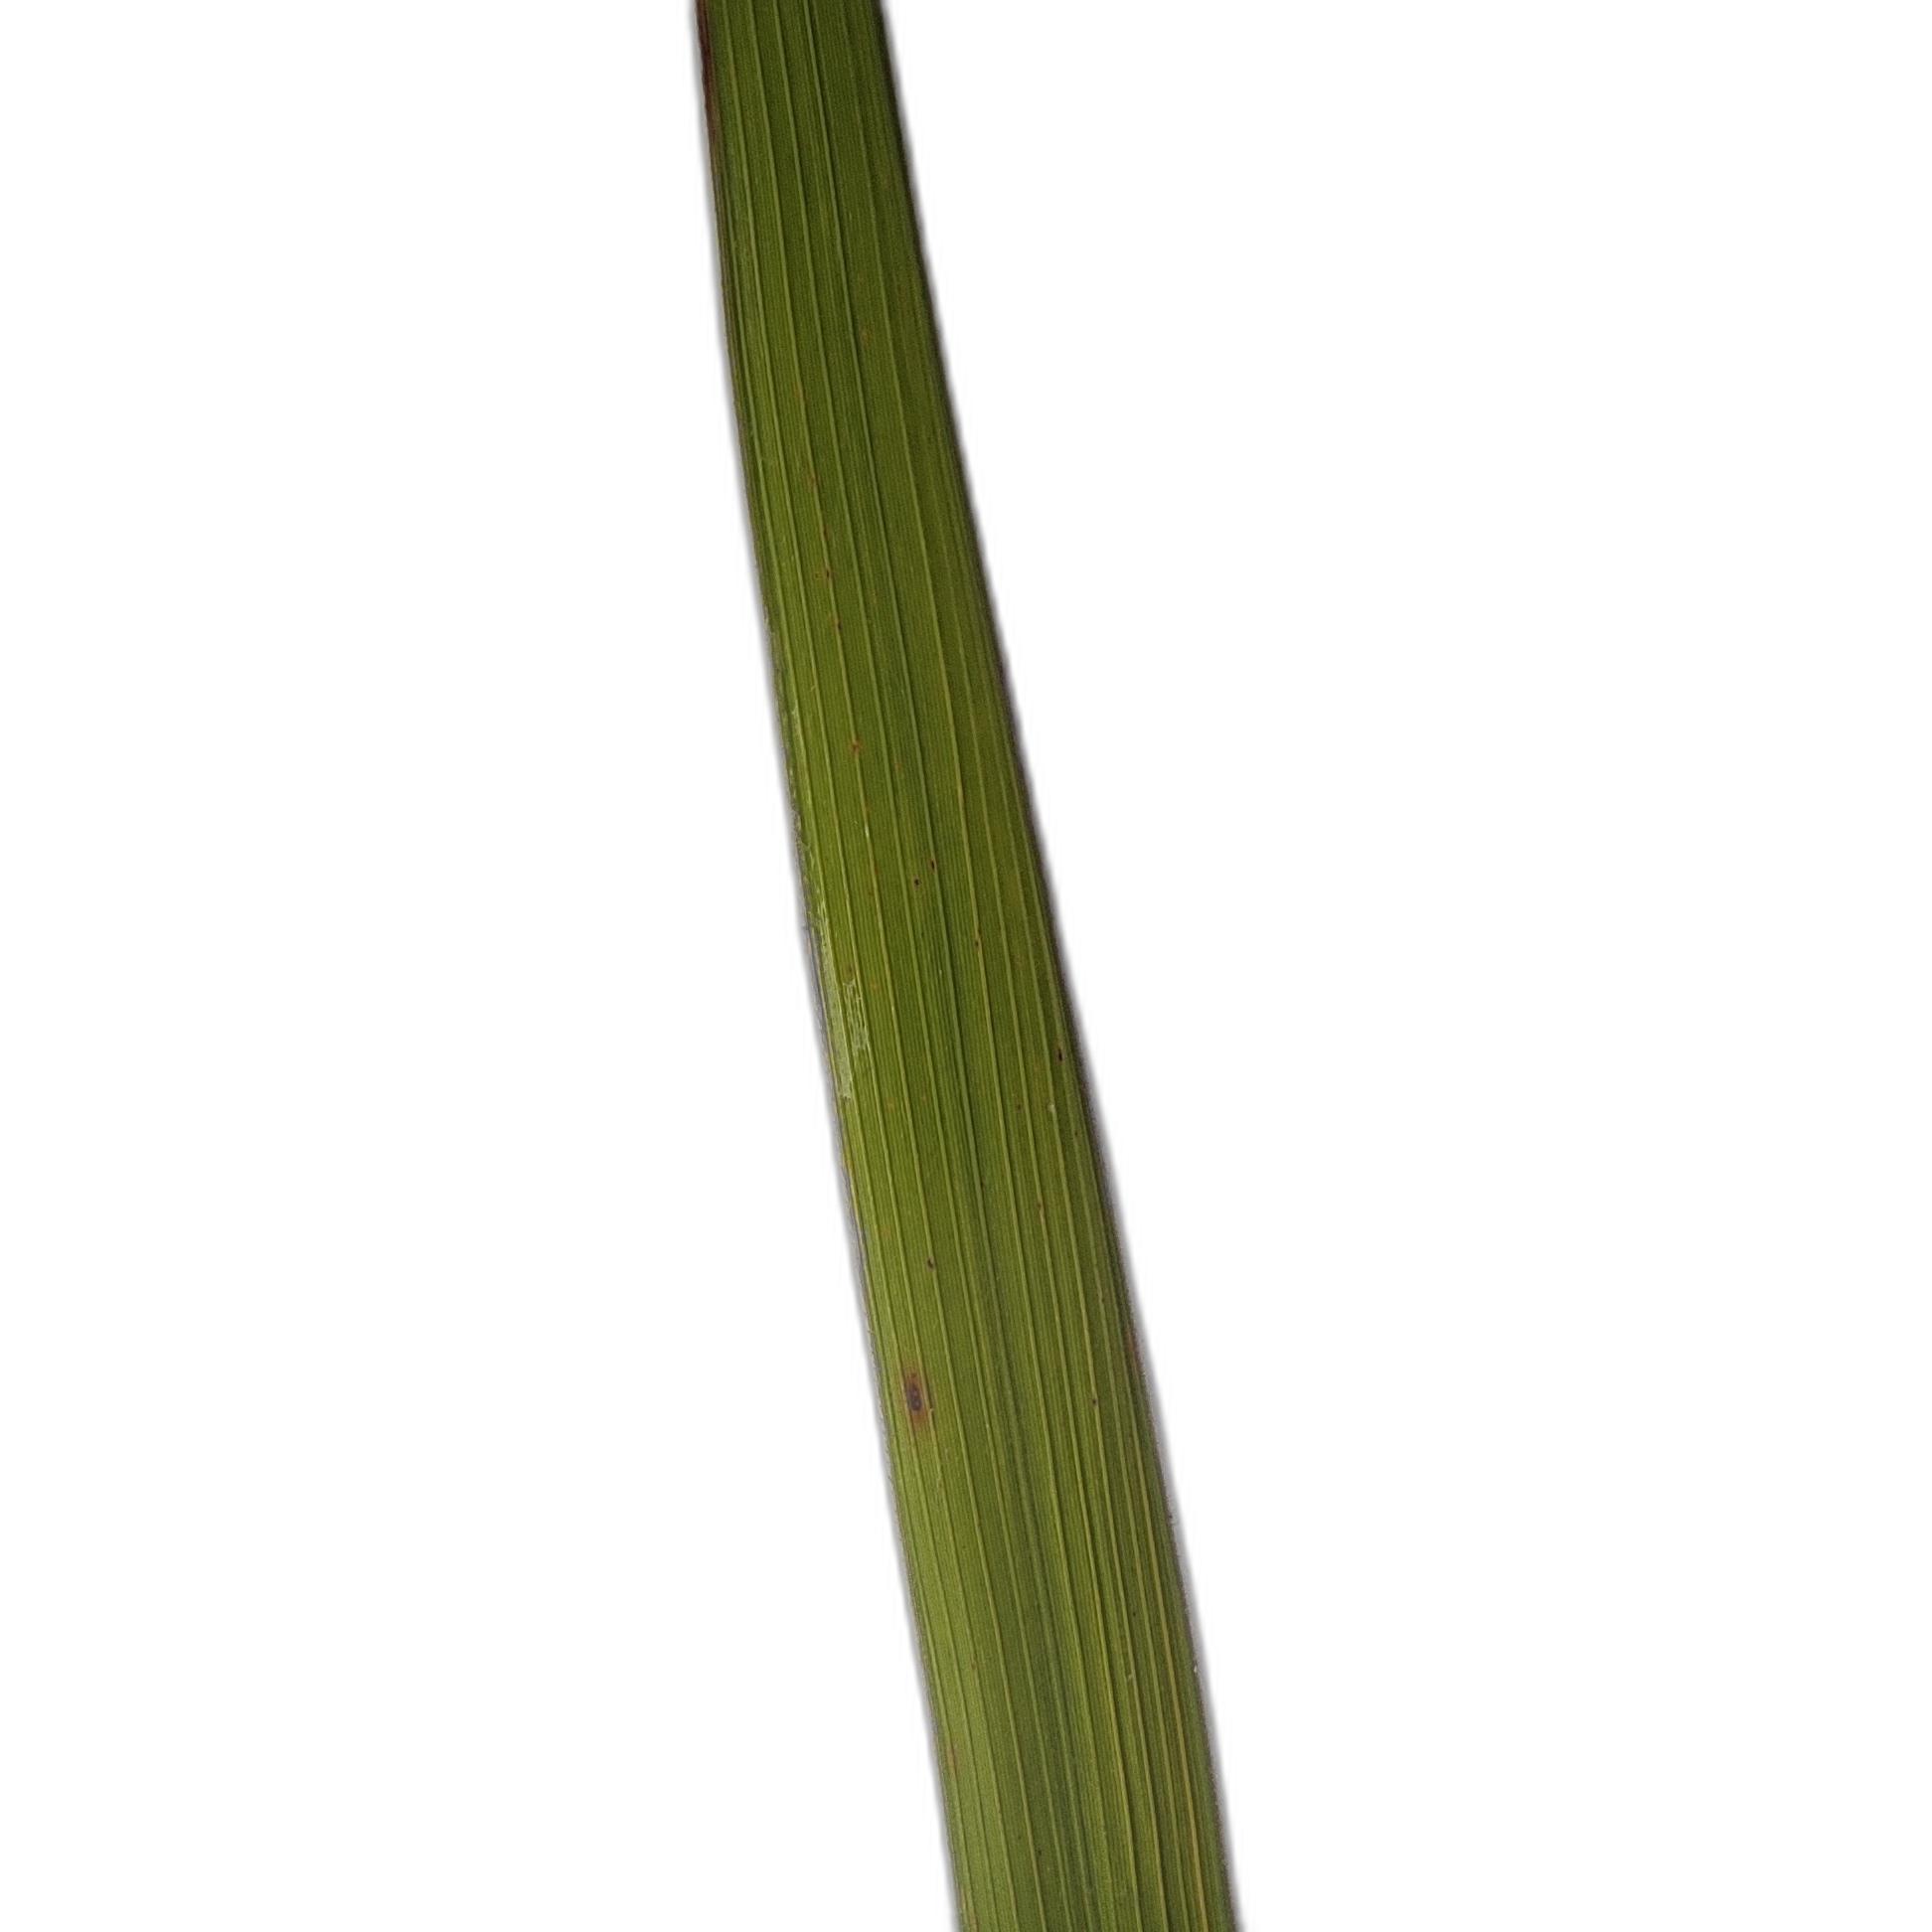
Label: Rice Blast